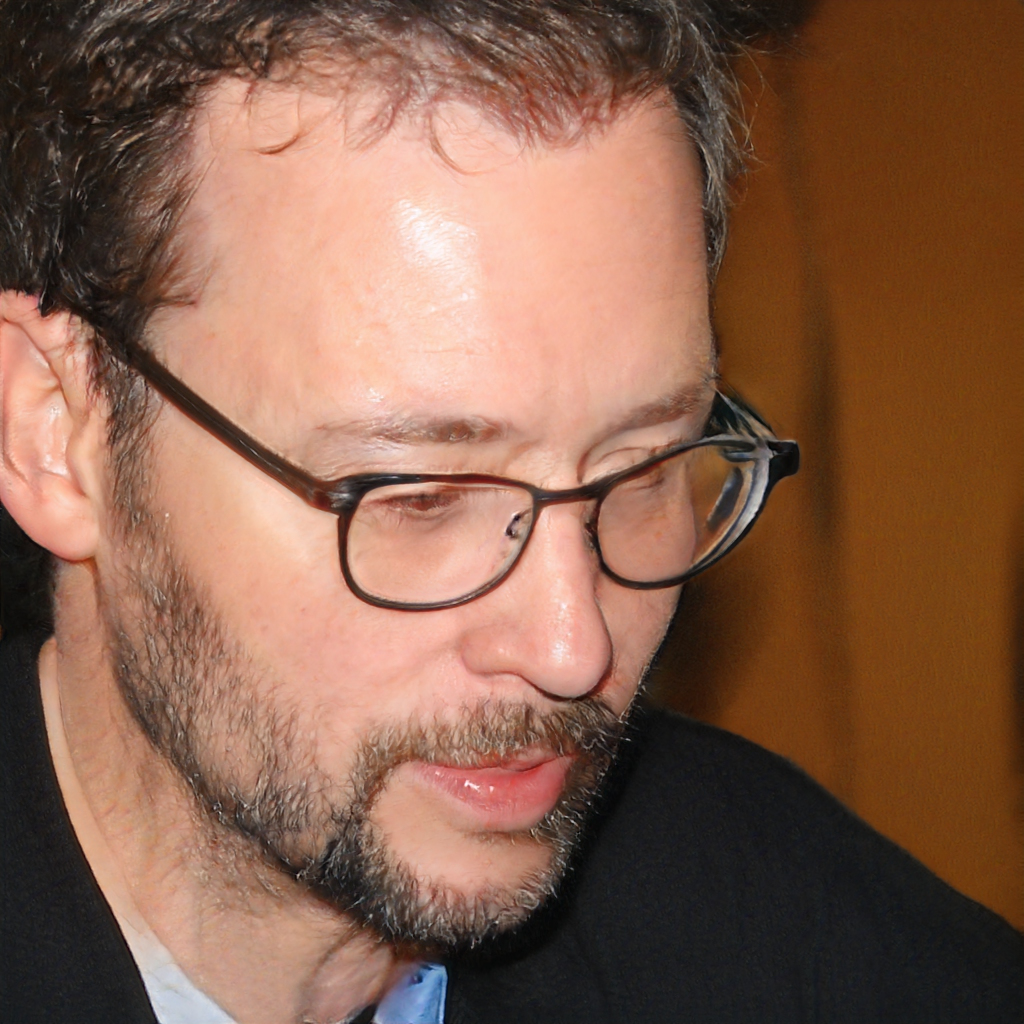
Gender: Male